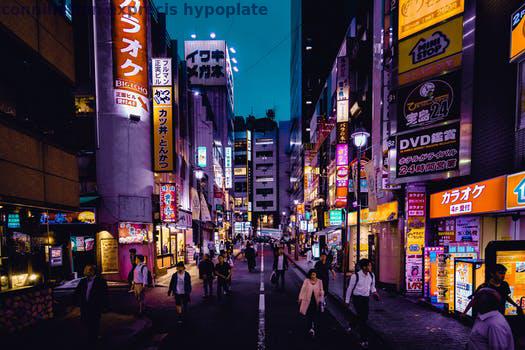
Label: Watermark